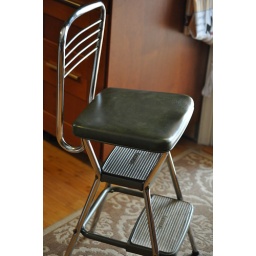
Vintage Cosco brand chrome and avocado green step stool chair in excellent condition. Perfect for the kitchen.